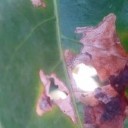
Label: Miner